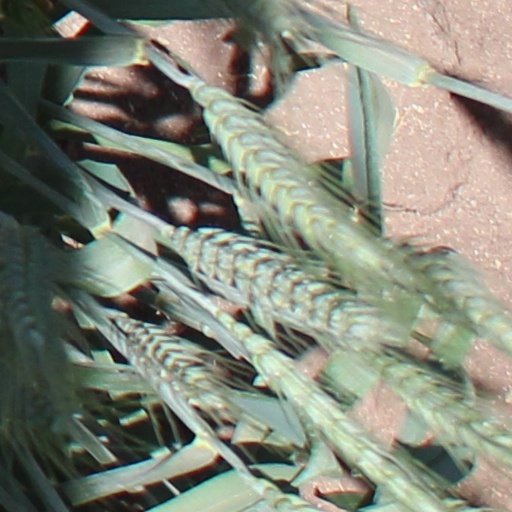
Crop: wheat